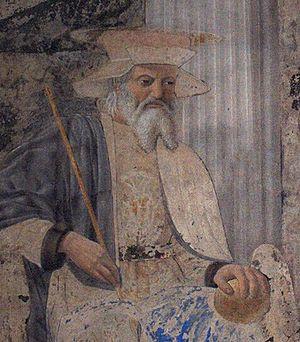
Sigismond, fils de Gondebaud, est un roi des Burgondes de 516 à 523, vénéré comme saint par l'Église catholique et l'Église orthodoxe. Il est le protecteur traditionnel des hommes d'armes.
Le concile d'Épaone s'est tenu « le 17 des calendes d'octobre, sous le consulat d'Agapit », soit le 17 septembre 517, sur proposition de l'évêque métropolitain de Vienne, Avit.